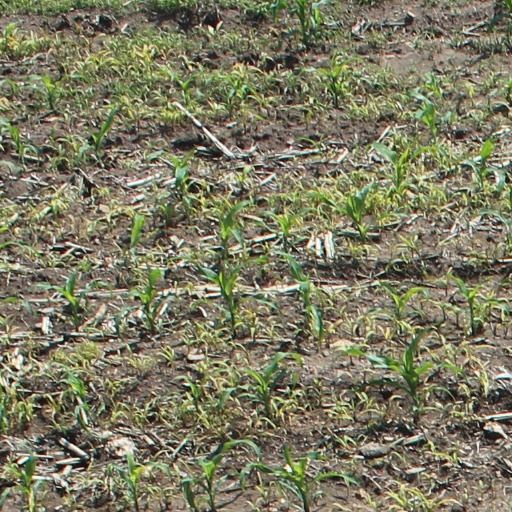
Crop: maize; corn